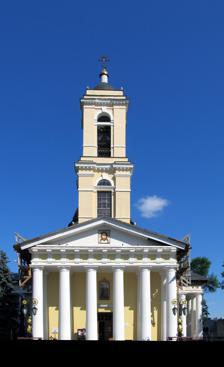
Building: Peter and Paul Cathedral, Gomel
Country: Belarus
Year built: 1824
Church in Gomel, Belarus Peter and Paul Cathedral Location Gomel Country Belarus Denomination Belarusian Orthodox Church Website http://soborgomel.cerkov.ru/ The Peter and Paul Cathedral ( Belarusian : Петрапаўлаўскі сабор ) is the cathedral church of the Gomel diocese of the Belarusian Orthodox Church . Located in the park of Gomel , part of the Gomel Palace and Park Ensemble . Story The cathedral was founded by Archpriest John Grigorovich on October 18, 1809, in the possession of Nikolai Rumyantsev , was built in 1809–1819 in the style of classicism (architect - J. Clark). It is located on a high cape above Sozh and is visible from afar. The construction was finally completed in 1824. After the revolution of 1917 , the closure and destruction of churches began, their conversion into institutions of a different category. In 1935 the Peter and Paul Cathedral was closed. Divine services in the cathedral resumed in the 1940s, during the period of German occupation . In the 1960s, the cathedral was closed and desecrated a second time: later a planetarium was equipped in it. In the late 1980s, the cathedral was restored, after which services were regularly held in it. On July 11, 2008, a solemn rite of presenting the icon of St. Seraphim of Sarov with a particle of relics took place in the Peter and Paul Cathedral. References ^ "Состоялось отпевание и погребение архиепископа Гомельского и Жлобинского Аристарха / Православие.Ru" . pravoslavie.ru (in Russian) . ^ "Женский монастырь в Гомеле: сёстры чтут Манефу, пекут хлеб, пасут коров и выращивают овощи" (in Russian). 2014-10-30 . ^ "При Румянцевых Гомель стал развиваться как промышленный и культурный центр" (in Russian). 2022-09-03 . ^ "Архивы Беларуси" (in Russian) . ^ "Высшие учебные заведения Гомеля и области | vGomele.by" . vgomele.by . 52°25′27″N 31°01′03″E / 52.4241°N 31.0174°E / 52.4241; 31.0174